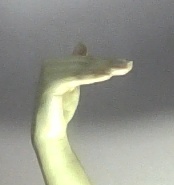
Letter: khaa